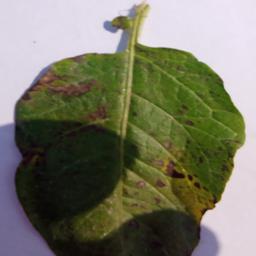
Etiqueta: Tizon_Temprano